Beshalach

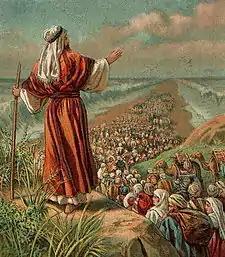
Israel's Escape from Egypt (illustration from a Bible card published 1907 by the Providence Lithograph Company)

In the short second reading, Pharaoh overtook the Israelites by the sea. Greatly frightened, the Israelites cried out to God and complained to Moses. Moses told the people not to fear, for God would fight for them. The second reading and second open portion end here.